South Burnett Co-operative Dairy Association Factory

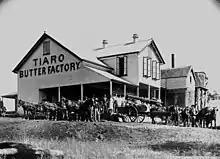
Tiaro Butter Factory which was moved to Murgon in 1913

A site was acquired along Macalister Street, close to Murgon railway station in August 1913 and following the relocation of the Tiaro factory to Murgon, operations commenced in September. Mr George Wood was the builder of the factory while Waugh and Josephson were contractors for the machinery. The capacity of the factory increased from 12 tons at Tiaro to 40 tons of butter per week. In early 1914 the co-operative adopted the name of the South Burnett Co-operative Dairy Company Limited (SBCDC). During the latter half of the year, a railway siding was completed to the factory at a cost of £608/8/1.